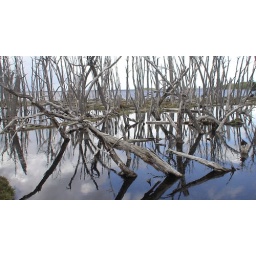
Dead trees in a lake caused by omnipresent beavers